Answer in natural language. Consider the 3D positions of the objects in the scene and not just the 2D positions in the image. Is the centerpoint of  brown wooden chair with soft cushion at a higher height than simple wooden bench? Choose between the following options: yes or no
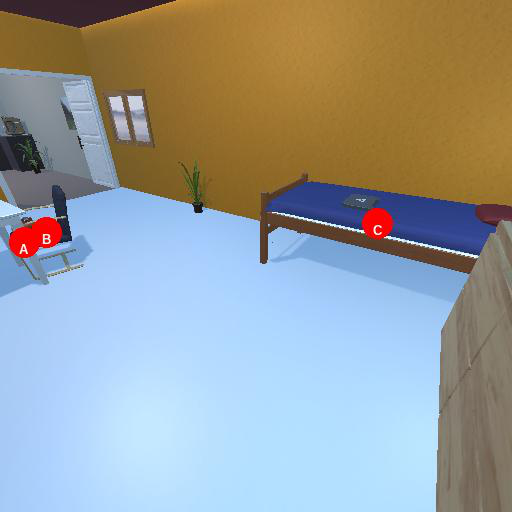
<answer>yes</answer>